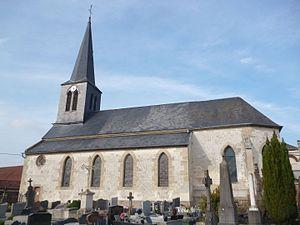
Eglise Saint-Firmin et cimetière de la commune du Mesnil-Saint-Firmin (Oise).
Le Mesnil-Saint-Firmin est une commune française située dans le département de l'Oise en région Hauts-de-France.